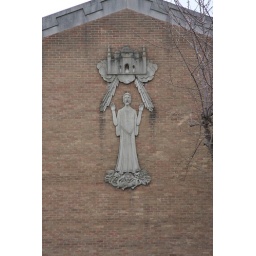
I have &lt;i&gt;no&lt;/i&gt; idea why Jesus is standing underneath a flying Taj Mahal...